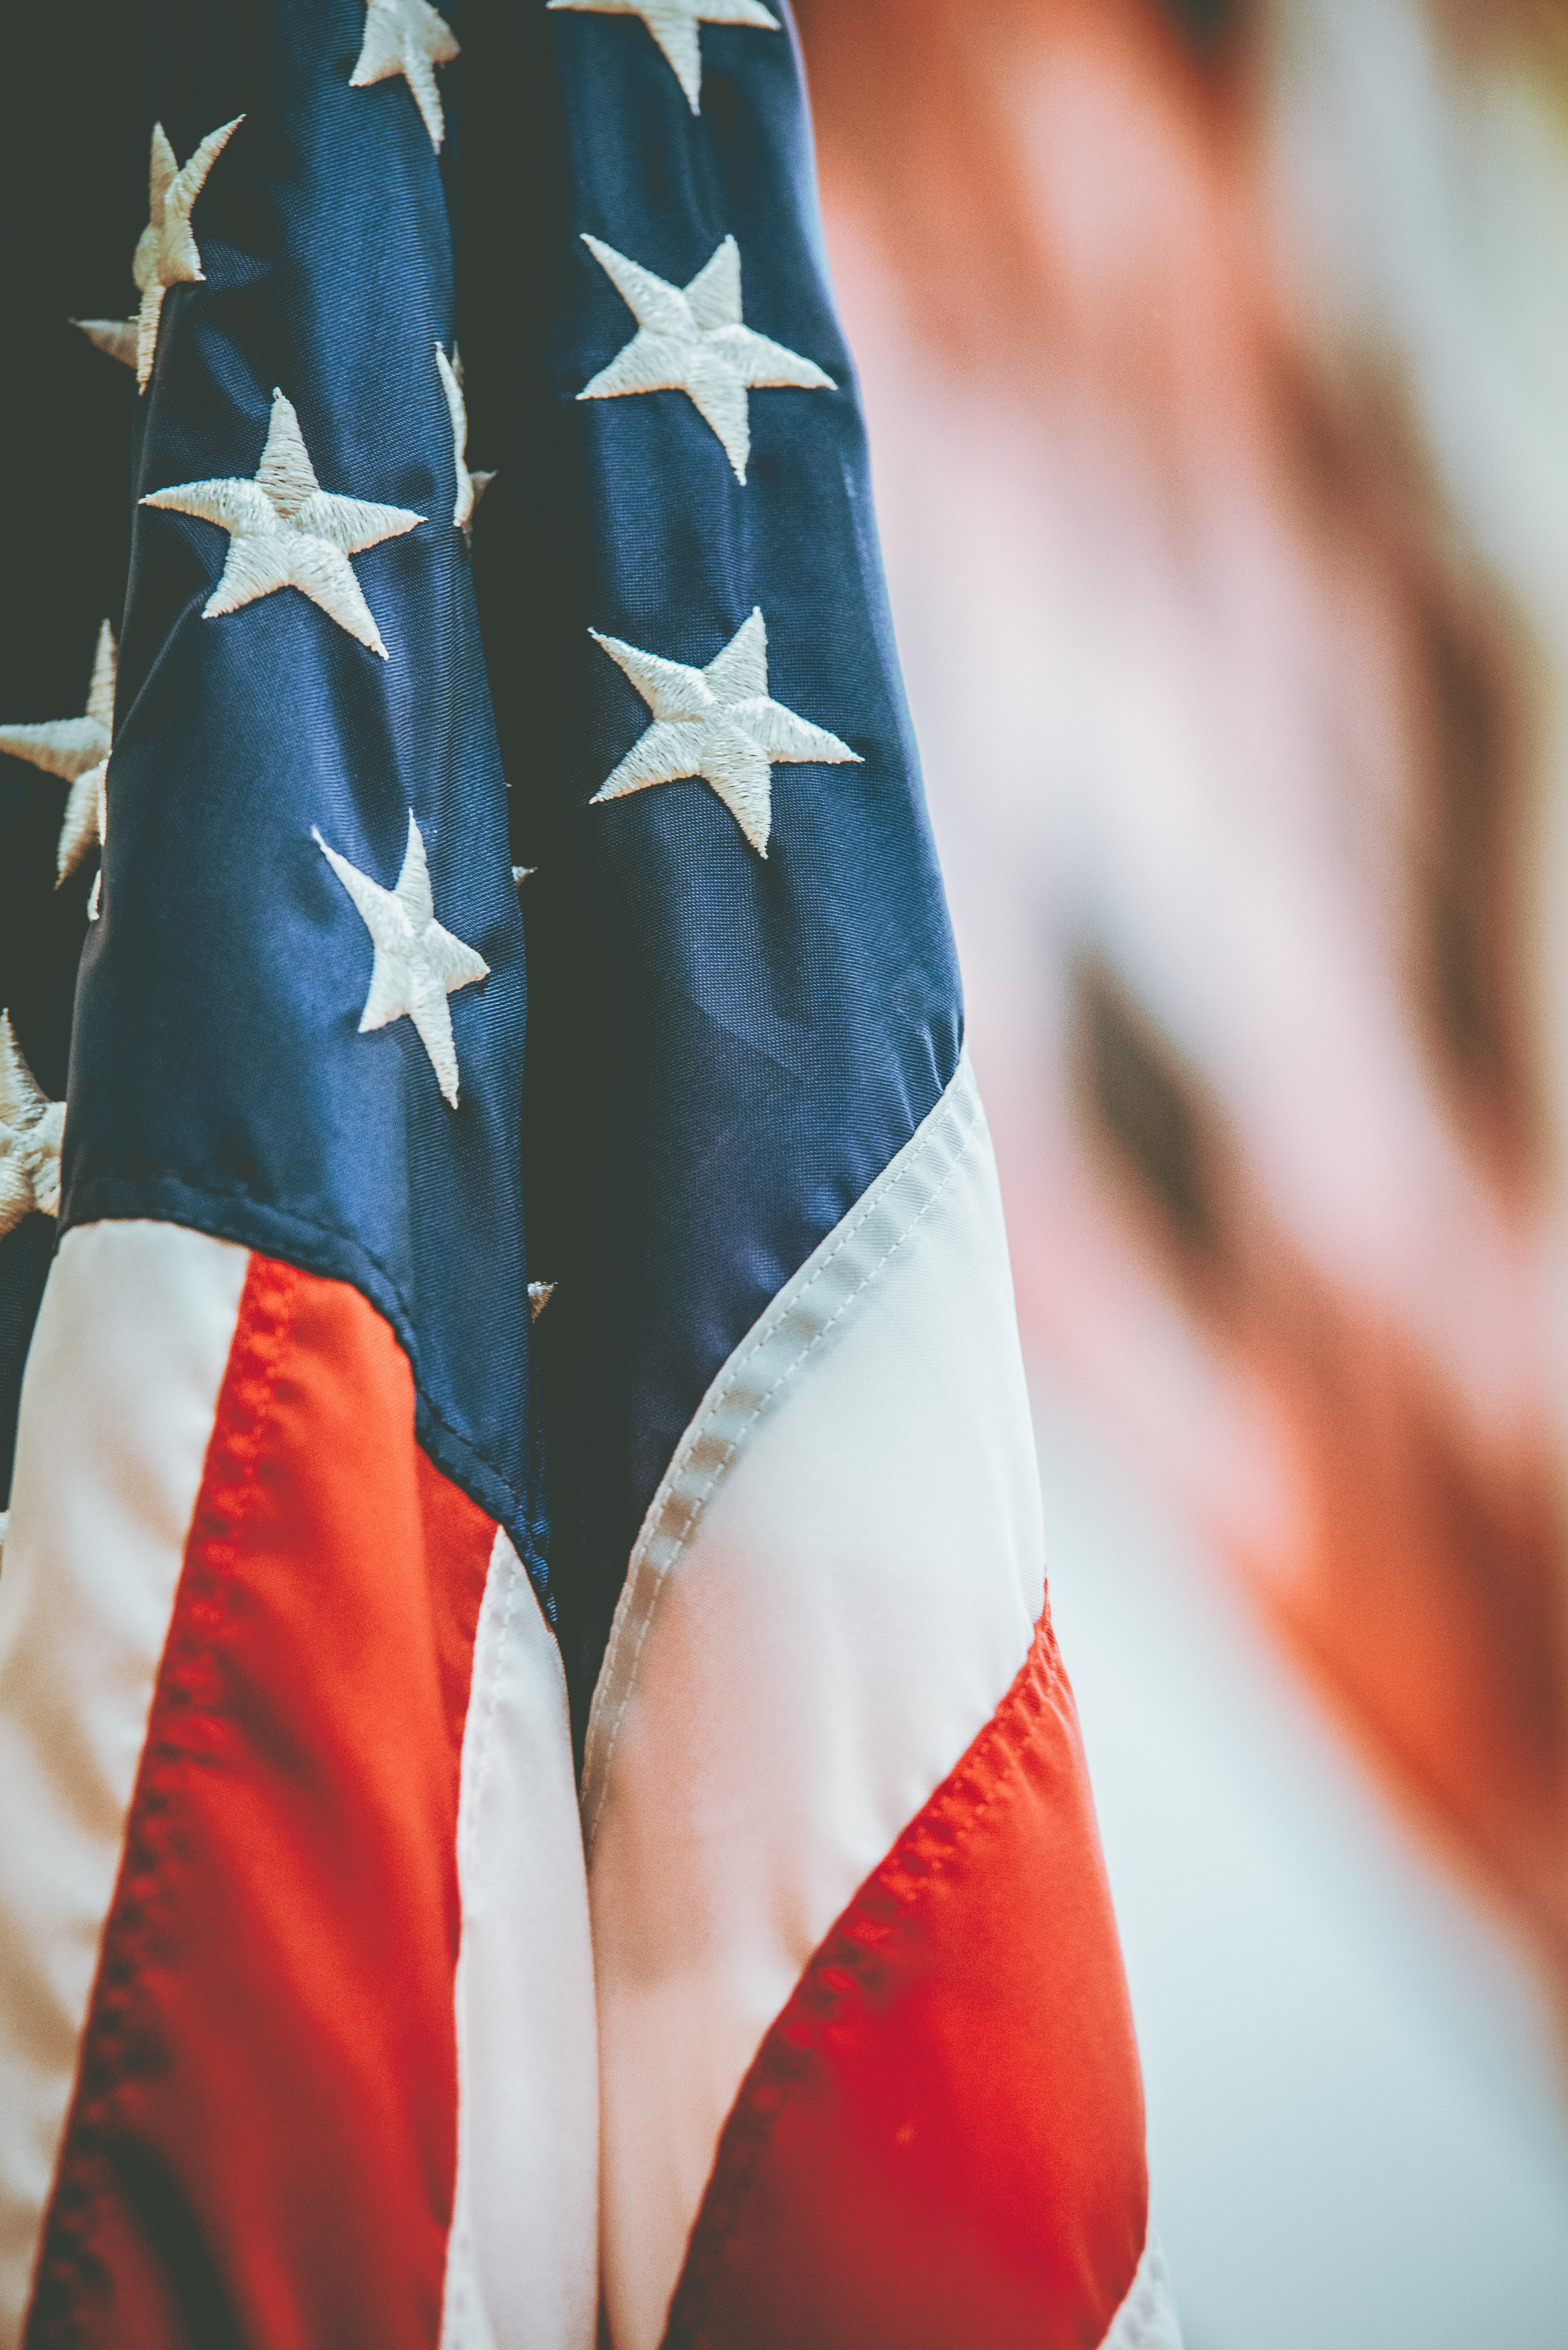
flag, white, red, blue, flag of the united states, leg